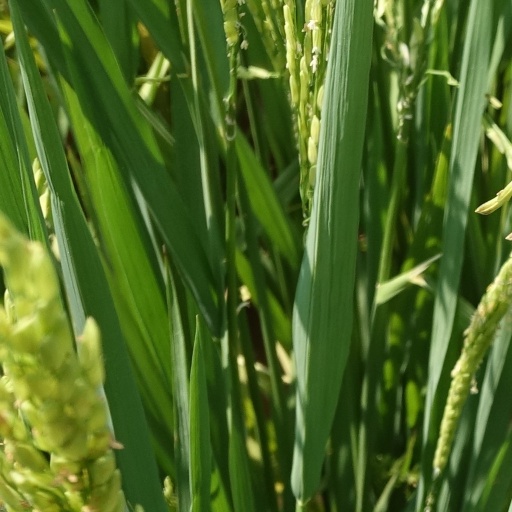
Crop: rice